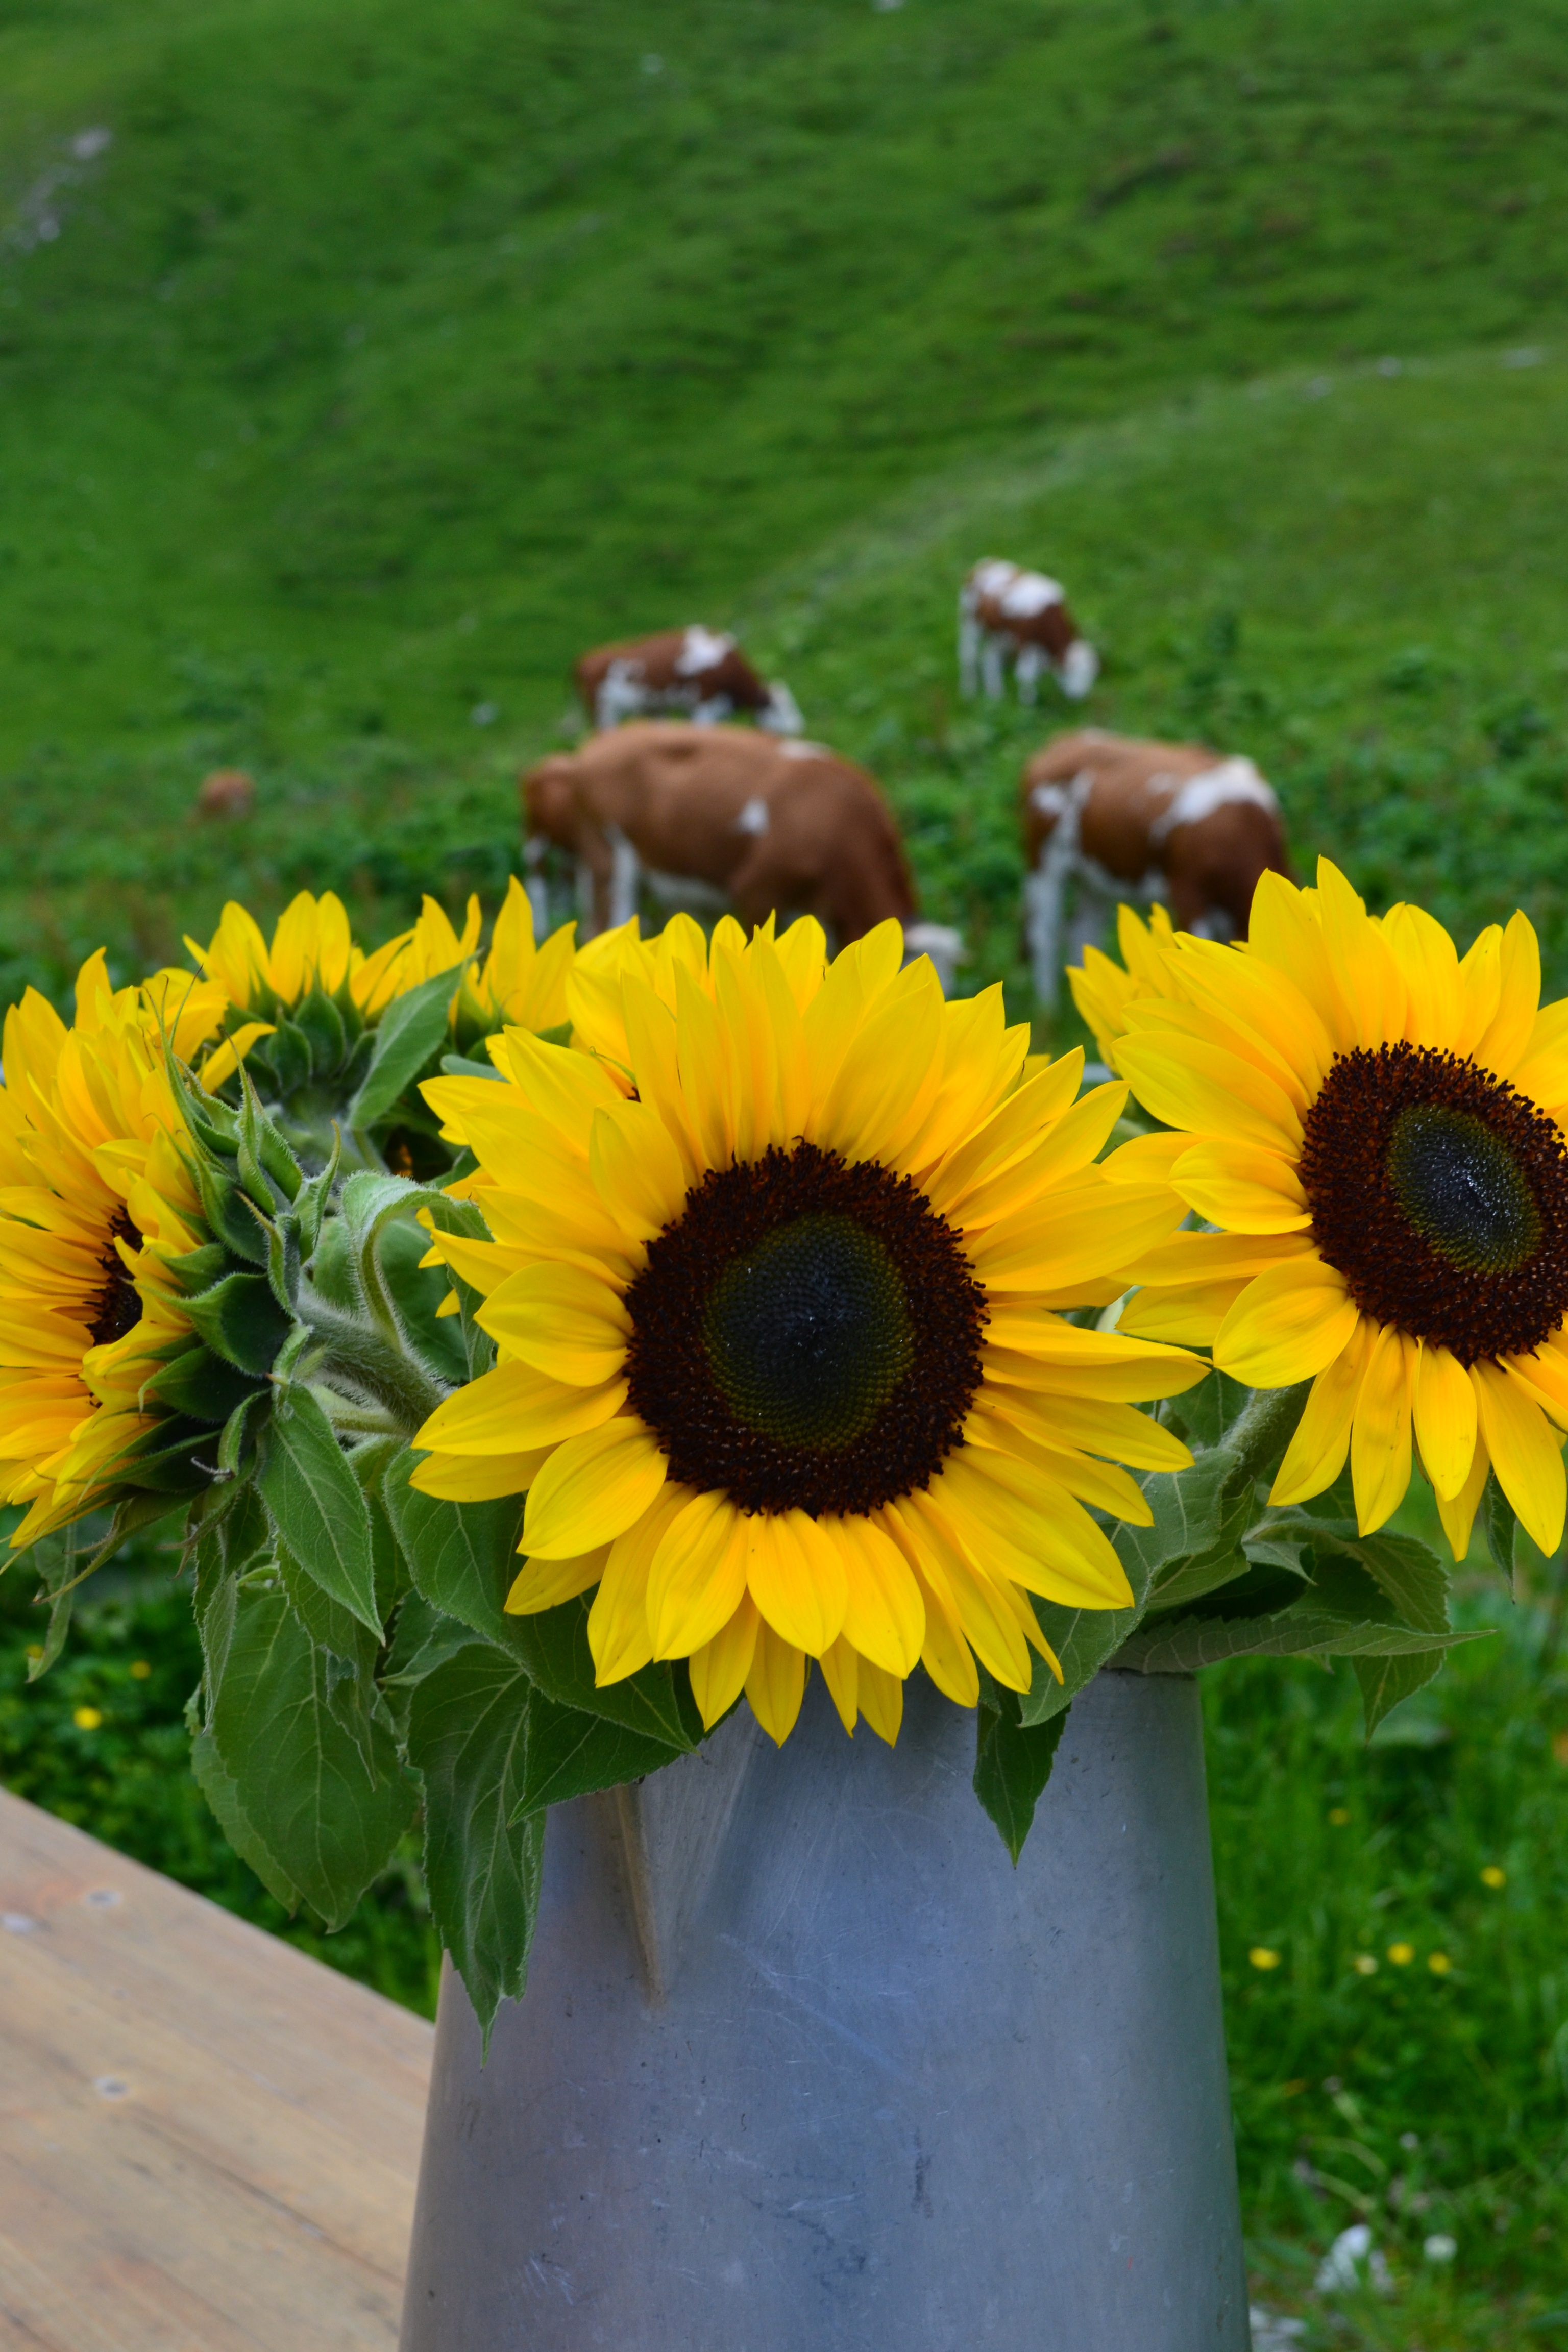
plant, field, flower, bloom, summer, bouquet, green, botany, yellow, flora, sunflower, flowers, alm, flowering plant, daisy family, flower bouquet, asterales, hochalm, sunflower seed, annual plant, land plant